Elizabeth Ann Linley

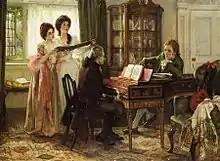
Margaret Dicksee, "Sheridan at the Linleys", 1899.

Elizabeth became properly acquainted with Richard Brinsley Sheridan in October 1770, not long after the Sheridan family arrived in Bath. The Sheridans were invited to the Linley home as Elizabeth's father was seeking to impress Thomas Sheridan with the grandeur of his house while Sheridan wished to elicit help gaining new students. A close friendship soon developed between the teenage members of the families. At the end of the year, she was betrothed to an elderly but wealthy suitor, Walter Long, but the engagement was broken off shortly before the date set for the wedding. Reports vary as to why the engagement was broken; Elizabeth's sister-in-law, Elizabeth Sheridan wrote that Linley had advised Long she would never be happy in their marriage, prompting him to withdraw his suit. Other reports indicate that the characterization of Long in the play "The Maid of Bath" written by Samuel Foote was the cause of the break. The play, which opened on 26 June 1771 was a new comedy, which premiered at the Haymarket Theatre, dramatising Linley's story. It played for 24 nights in London and was very popular but made Elizabeth a figure of ridicule. Yet other reports indicate that Long was put off by the attention of so many other men. Whatever the reason, the engagement was severed; Long paid her compensation of £3,000 in 1771, and she also received £1,000 worth of clothing and jewellery.